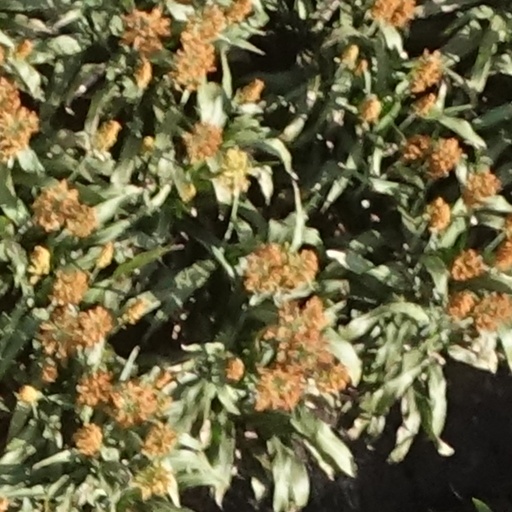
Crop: sorghum